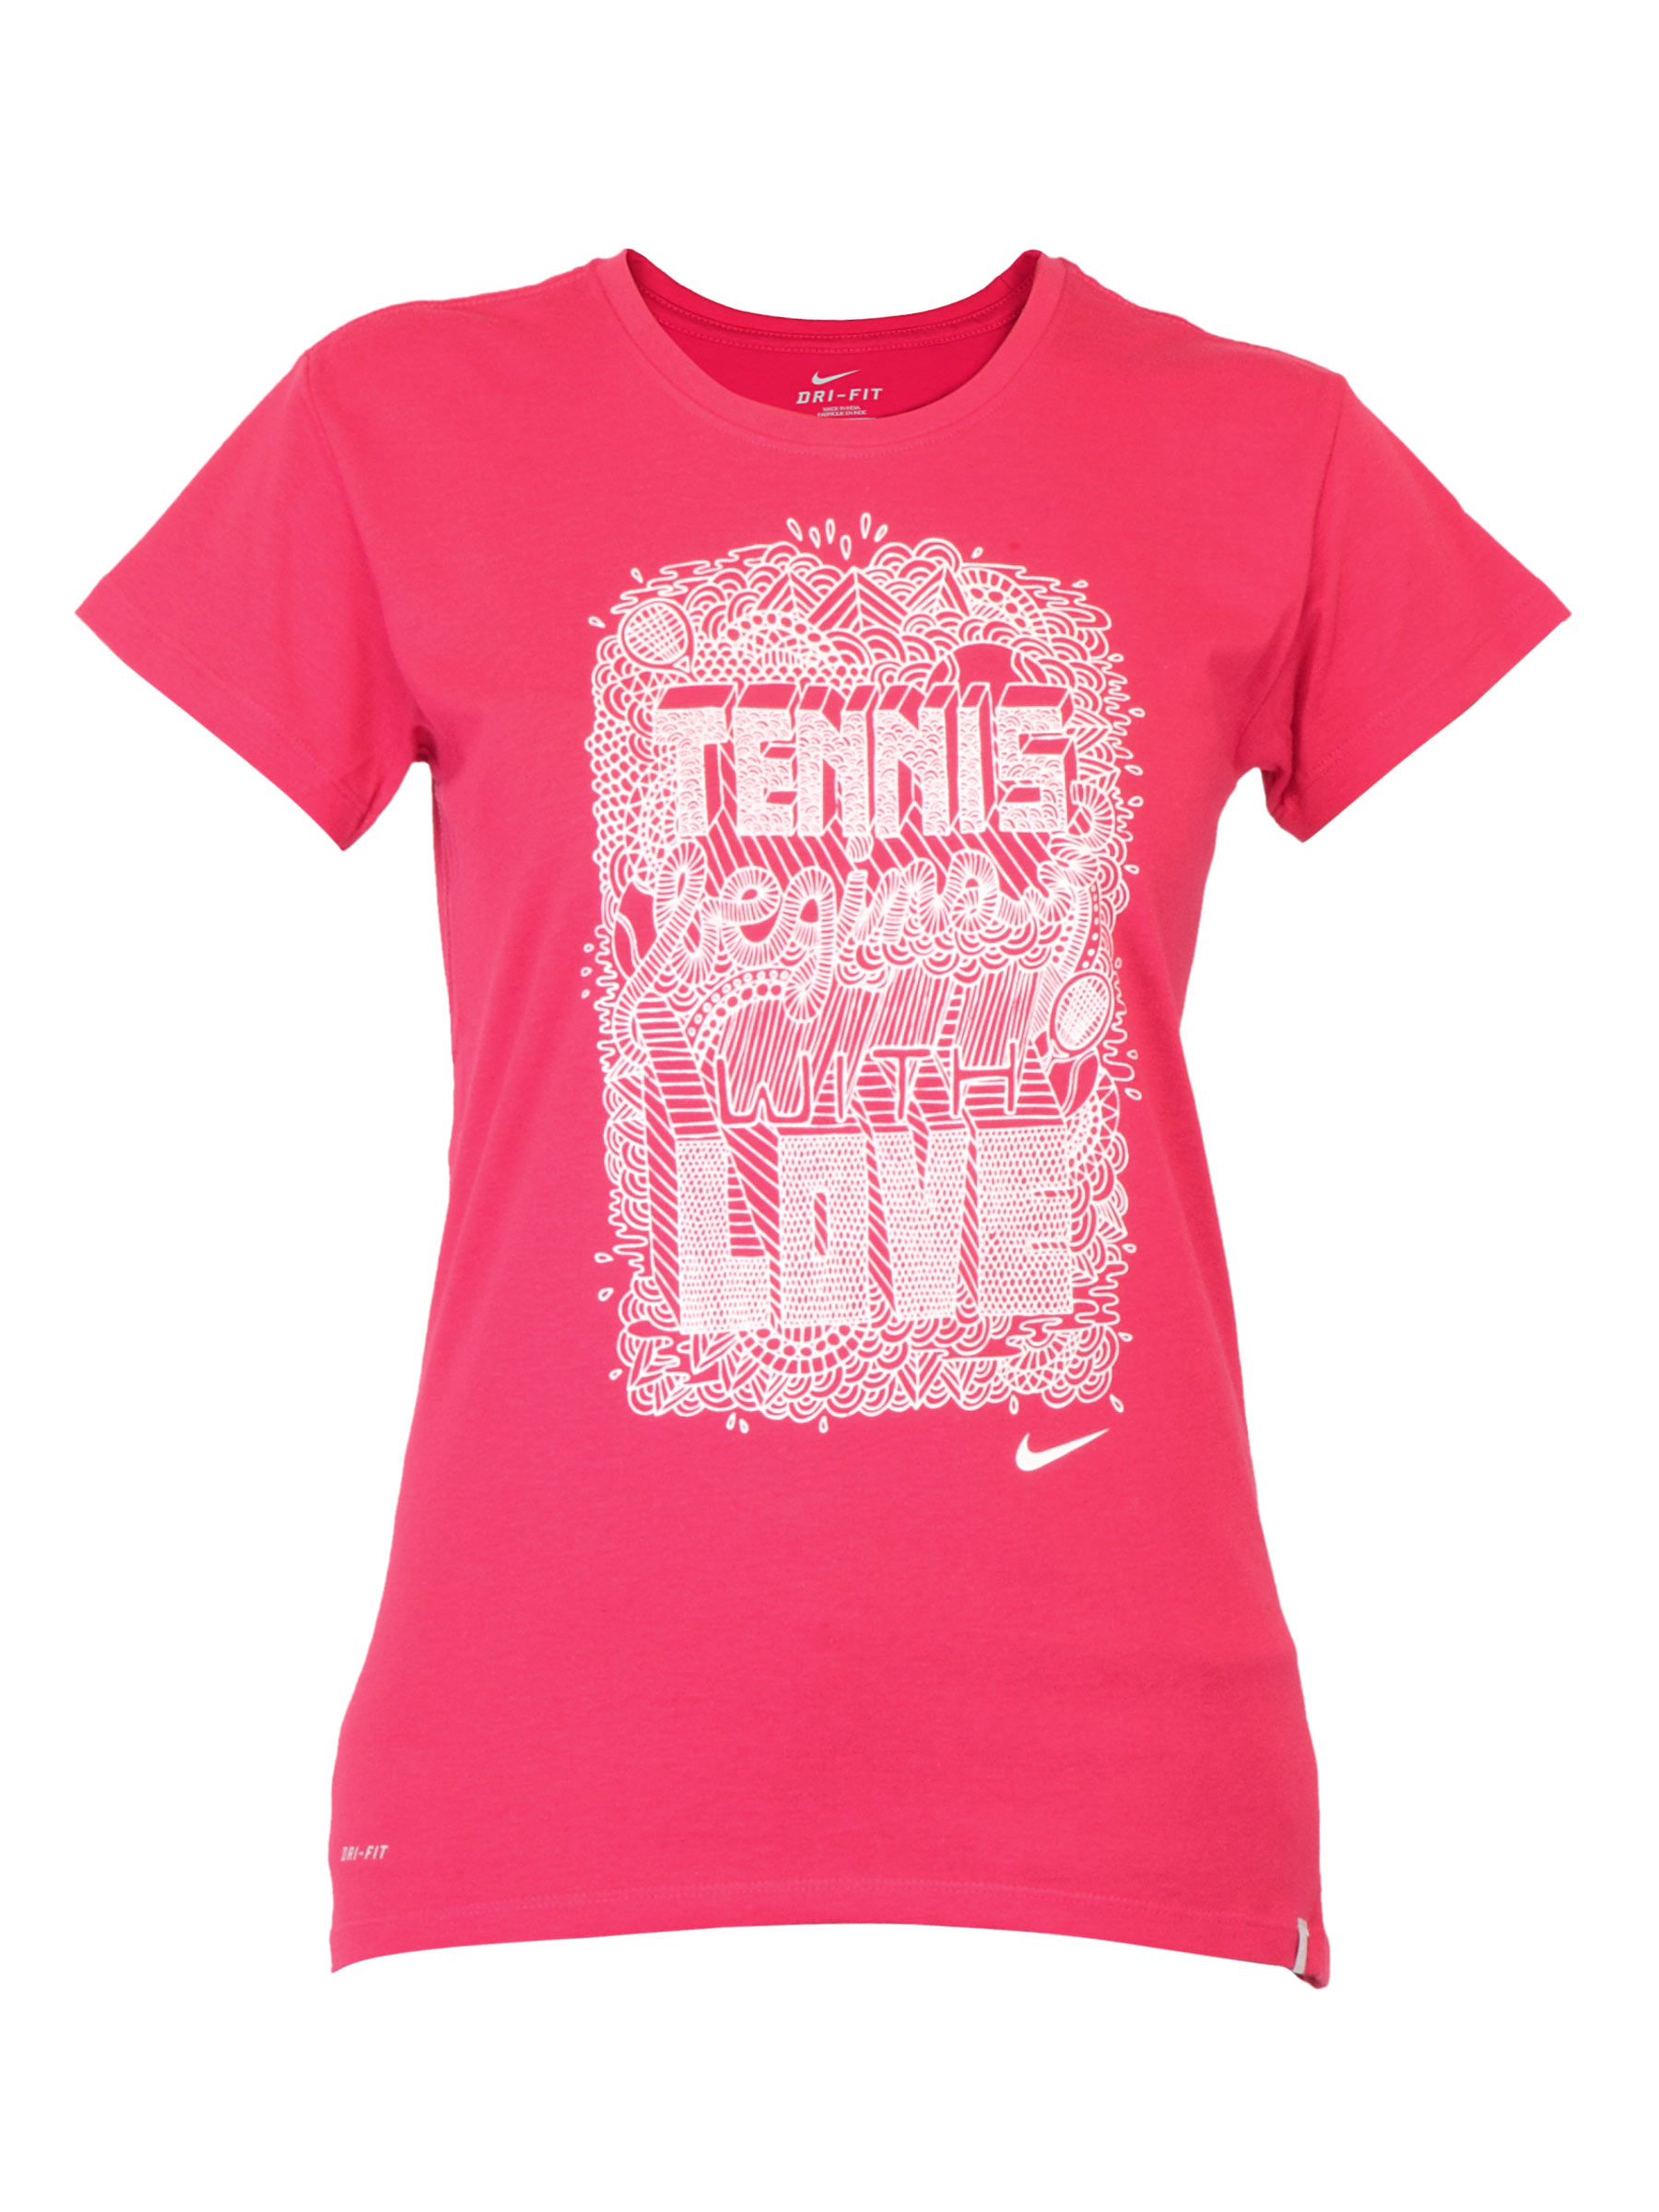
Nike Women White Print Pink Tshirts
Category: Apparel / Topwear / Tshirts
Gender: Women
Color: Pink
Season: Fall 2011
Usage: Casual